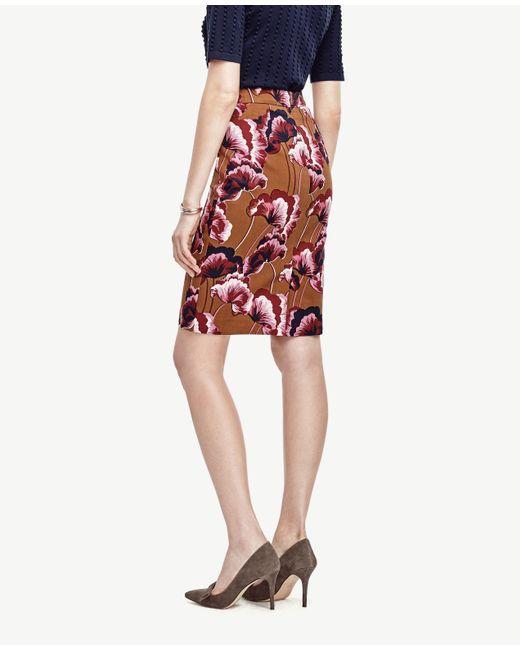
Kurzer Bleistiftrock in A-Linie für Damen mit Blumendruck und dunkelblaues Kurzarm-T-Shirt mit braunem Absatz